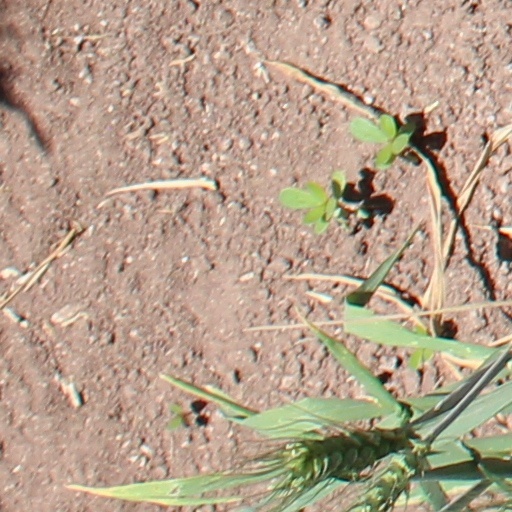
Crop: wheat